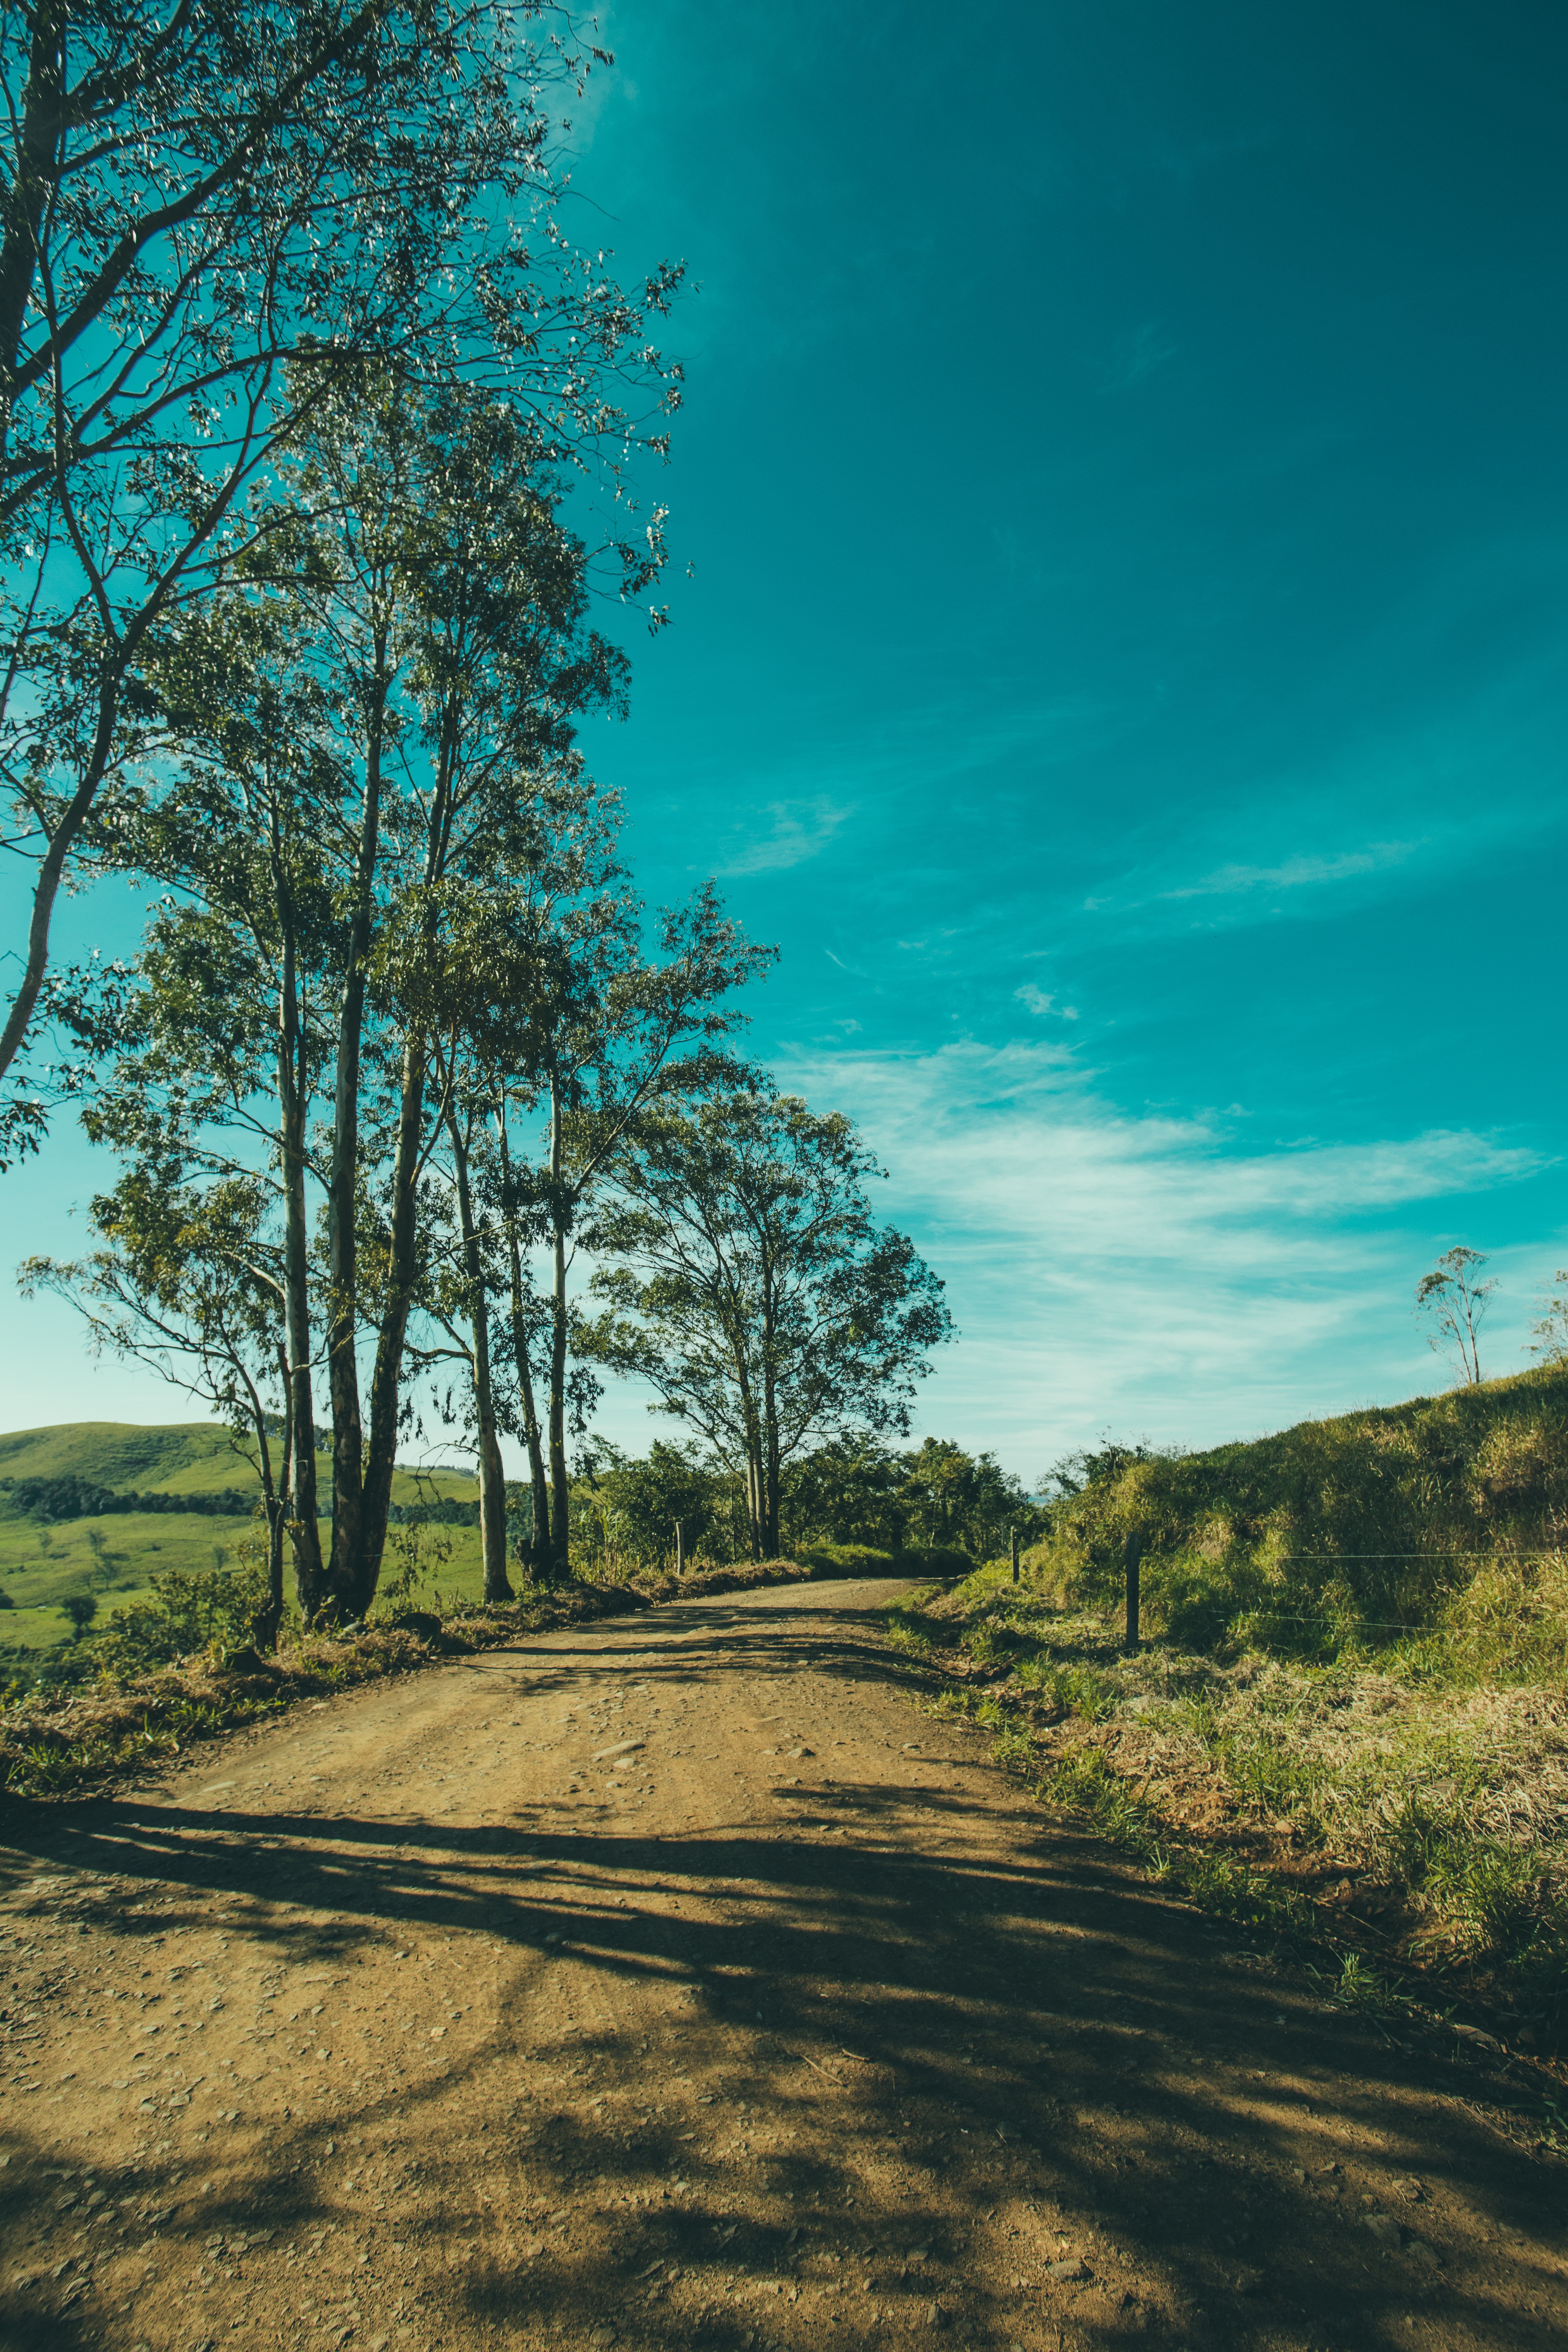
landscape, tree, nature, forest, grass, horizon, wilderness, mountain, light, cloud, plant, sky, sunset, road, meadow, countryside, sunlight, morning, hill, dawn, travel, dusk, daytime, environment, idyllic, evening, green, scenic, park, weather, outdoors, woodland, quiet, habitat, rural area, natural environment, atmospheric phenomenon, woody plant